MedAustron

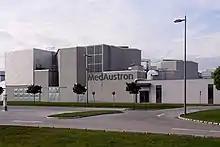
MedAustron in Wiener Neustadt (2015)

MedAustron is an interdisciplinary and supra-regional Austrian center for cancer treatment with particle therapy, research and further development of this form of therapy, and non-clinical research with protons and heavier ions.